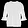
Label: Pullover